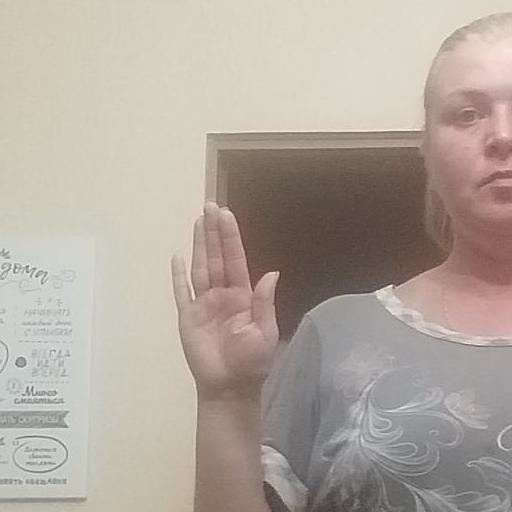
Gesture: stop